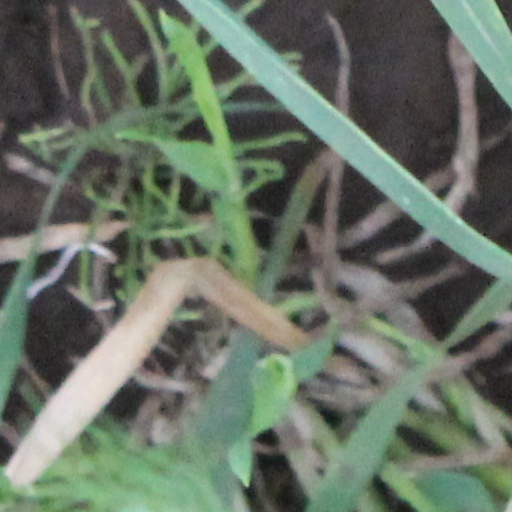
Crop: wheat